SZD-14x Jaskółka M

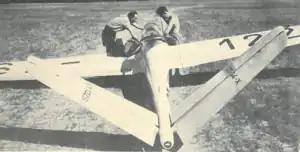

The SZD-14X Jaskółka M was a single-seat glider designed and built in Poland at "Szybowcowy Zakład Doświadczalny" - Glider Experimental Works in Bielsko-Biała in 1954. This was an experimental prototype, and only one unit was constructed.